Troy Percival

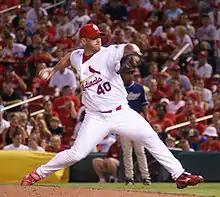
Percival with the Cardinals in 2007

Troy Eugene Percival (born August 9, 1969) is an American baseball coach and former professional baseball pitcher. He gained fame as a closer. He is currently the manager of the Idaho Falls Chukars of the Pioneer League. During a 14-year baseball career spanning from 1995 to 2009, he pitched for four Major League Baseball (MLB) teams, primarily with the California/Anaheim Angels. He was an integral part of that franchise's 2002 World Series championship team.